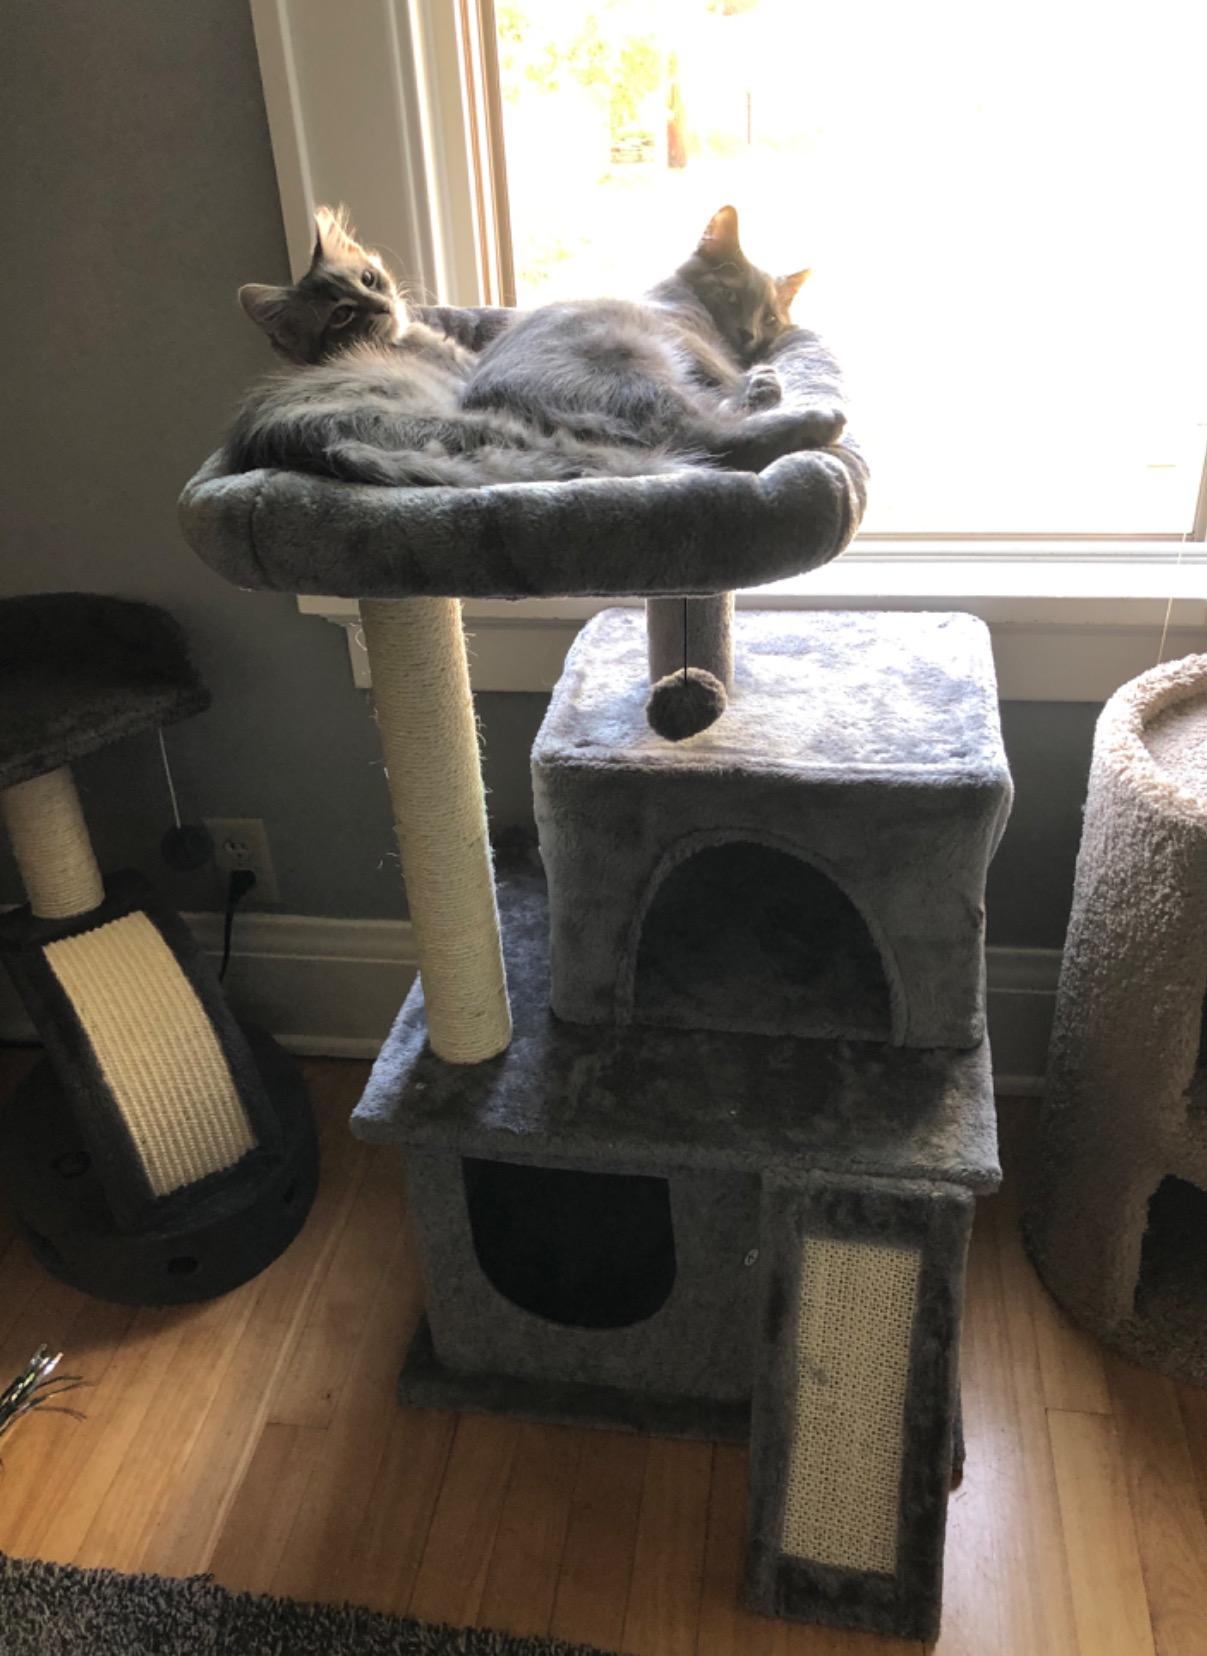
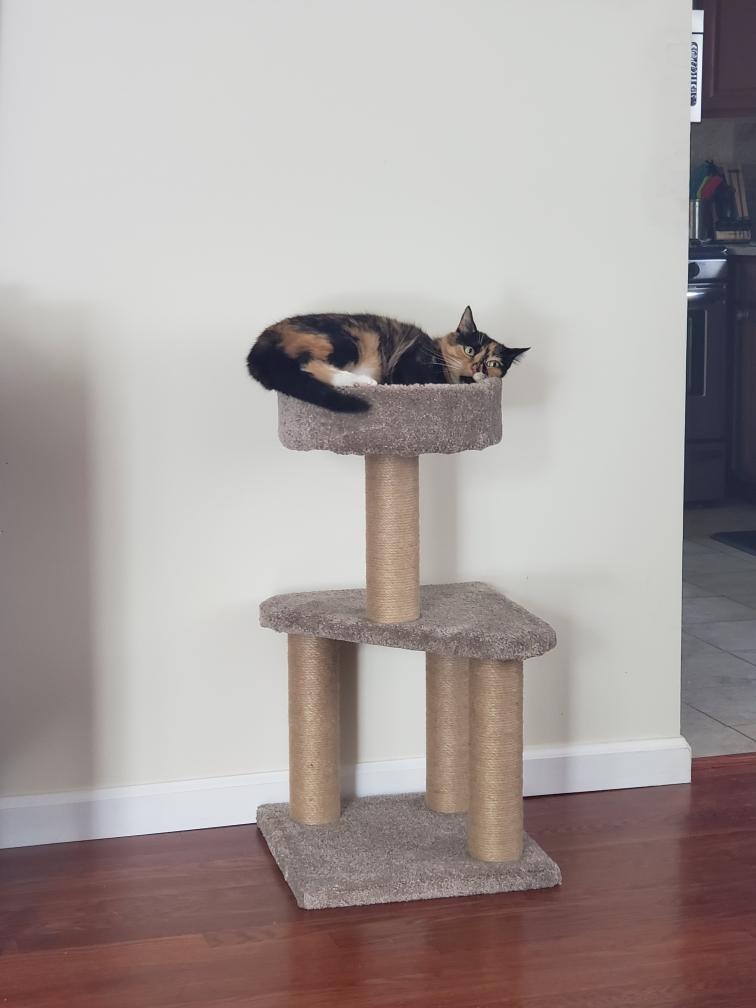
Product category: items_cat tree
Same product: no